S7000A New York City property tax

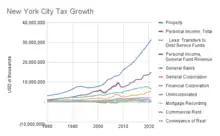
New York City Tax Growth Chart

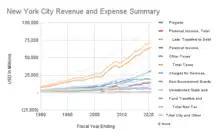
Based on New York City Independent Budget Office Summary

S.7000-A is the name given to the current dominant property tax law in effect in New York State affecting New York City. Surrounding areas such as Nassau County have similar laws. The bill was enacted in 1981 in response to the Hellerstein decision (Hellerstein v. Assessor of Islip, 37 N.Y.2d 1 (1975)). The law is embodied in Article 18 of the New York State Real Property Law.